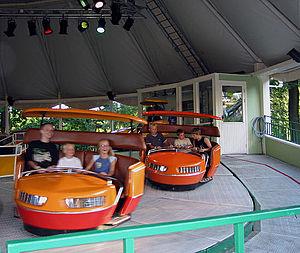
Domaine provincial de Chevetogne